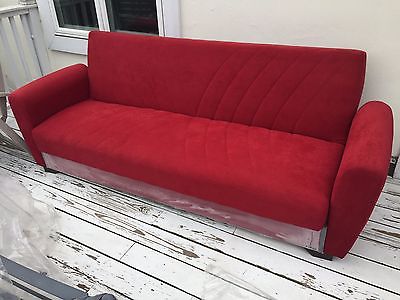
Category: sofa